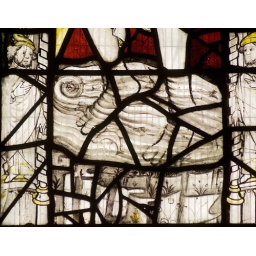
York, All Saints' North Street, I, 2c, detail of fish in water around feet St Christopher